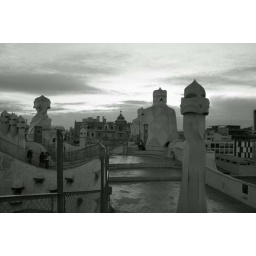
Barcelona in black and white 03